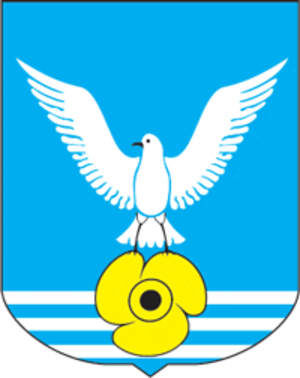
Bolchoï Kamen est une ville fermée du kraï du Primorie, dans l'Extrême-Orient russe. La population de la ville s'élève à 39 447 habitants en 2013.